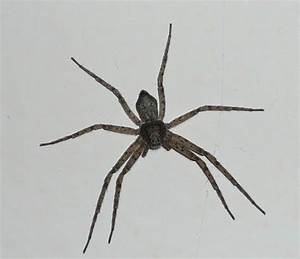
Label: ragno